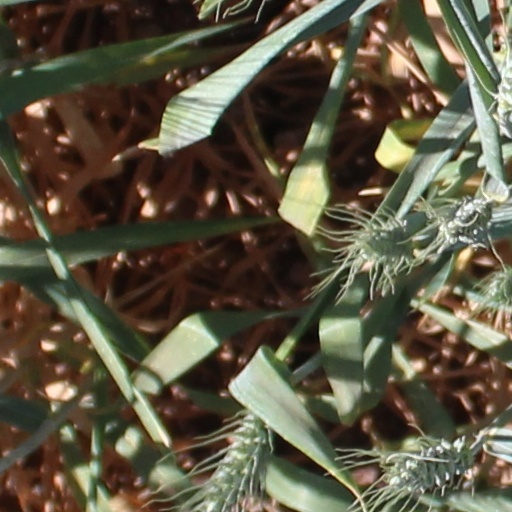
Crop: wheat